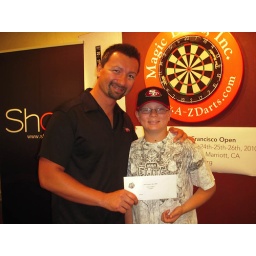
Rob Heckman and his son sitting in for Chris White, 2nd place in Men's Doubles Cricket...